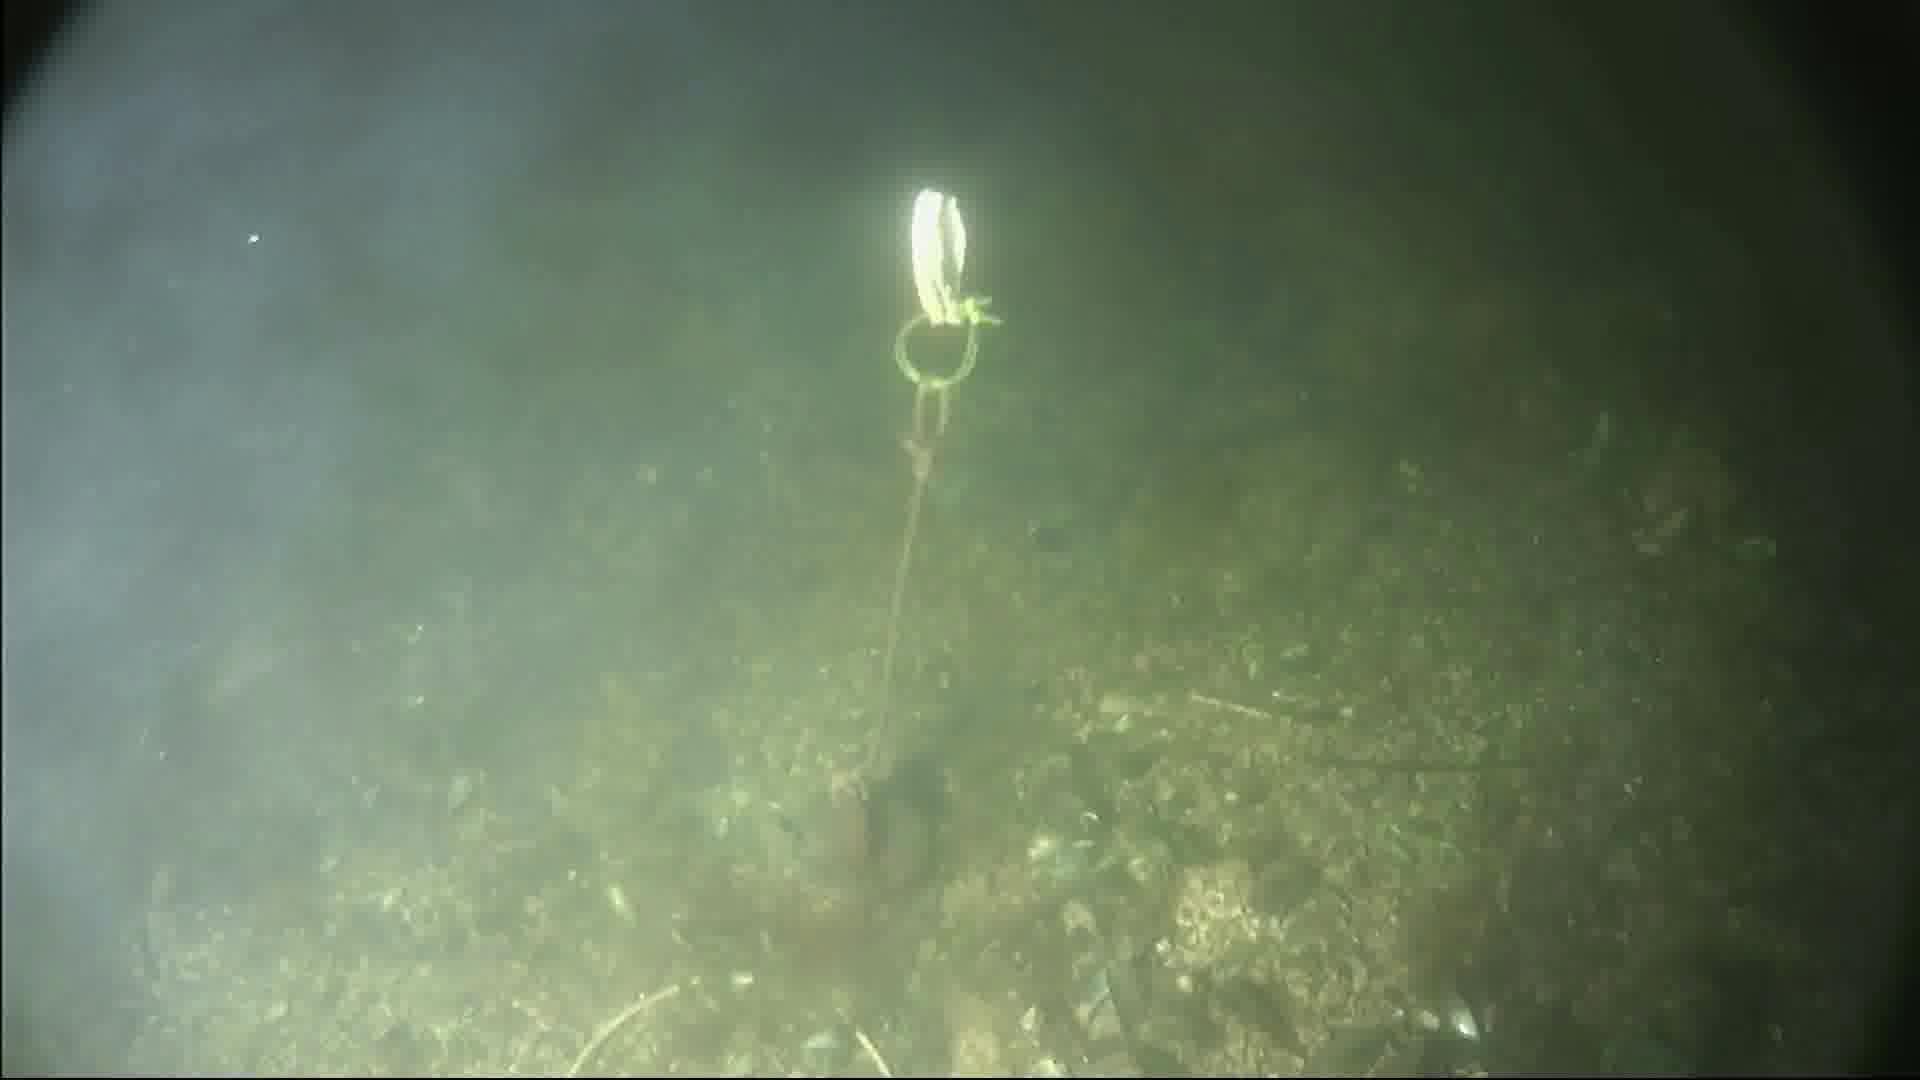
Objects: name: crab